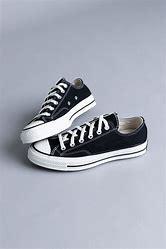
Brand: Converse
Model: Chuck 70